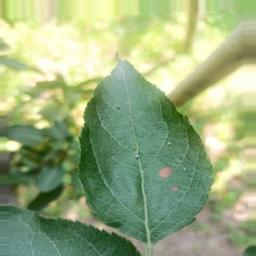
Label: Alternaria